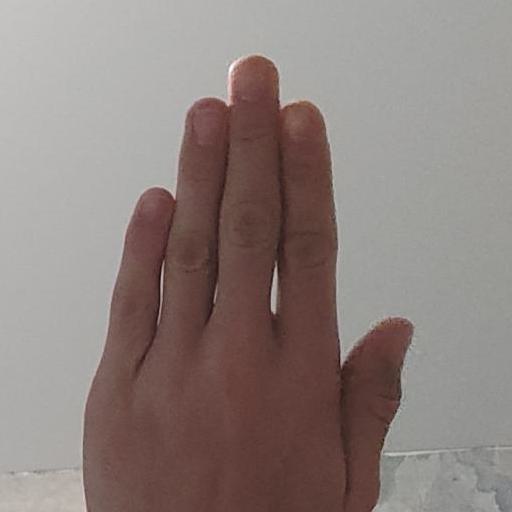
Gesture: stop_inverted